Saitō Hajime (Rurouni Kenshin)

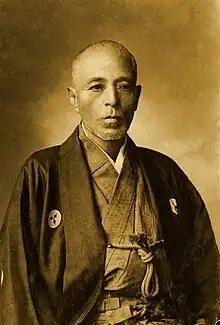
The manga character was based on the historical figure of the same name.

Nobuhiro Watsuki based Saitō Hajime on the actual historic figure of the same name who was the captain of the third squad of the Shinsengumi in the Meiji era. Watsuki altered the character to a higher degree than the other historic figures who appear in "Rurouni Kenshin" since the character Saitō has a greater role in the story than the other characters. In the development of "Rurouni Kenshin" Watsuki planned for Saitō to be a "dirty" hero who maintains his "Swift Death to Evil" policy and does not become friendly with Kenshin's group, being rather aloof to them. Hajime has no specific model for his design. Since Watsuki intended for the character Saitō to be a villain, he made the character's face "villain-ish."